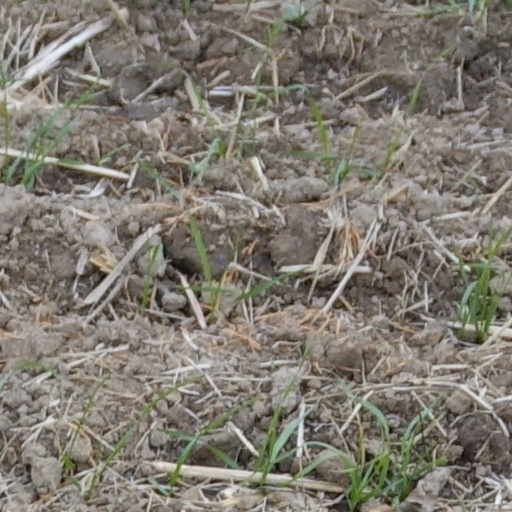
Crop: wheat